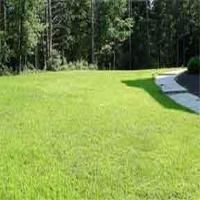
Weather: sun or clear